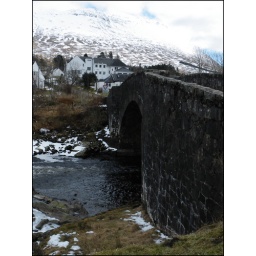
Old military road bridge built by Major Caulfeild 1751.